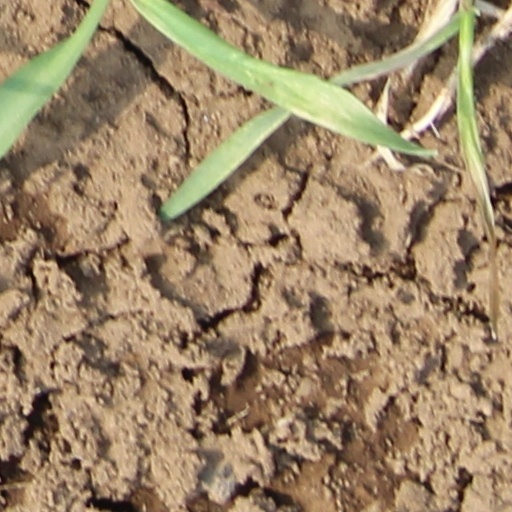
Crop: wheat